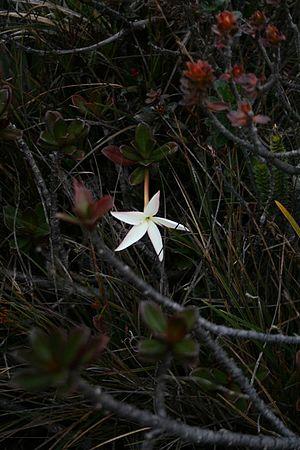
Maguireothamnus speciosus du mont Roraima, Venezuela